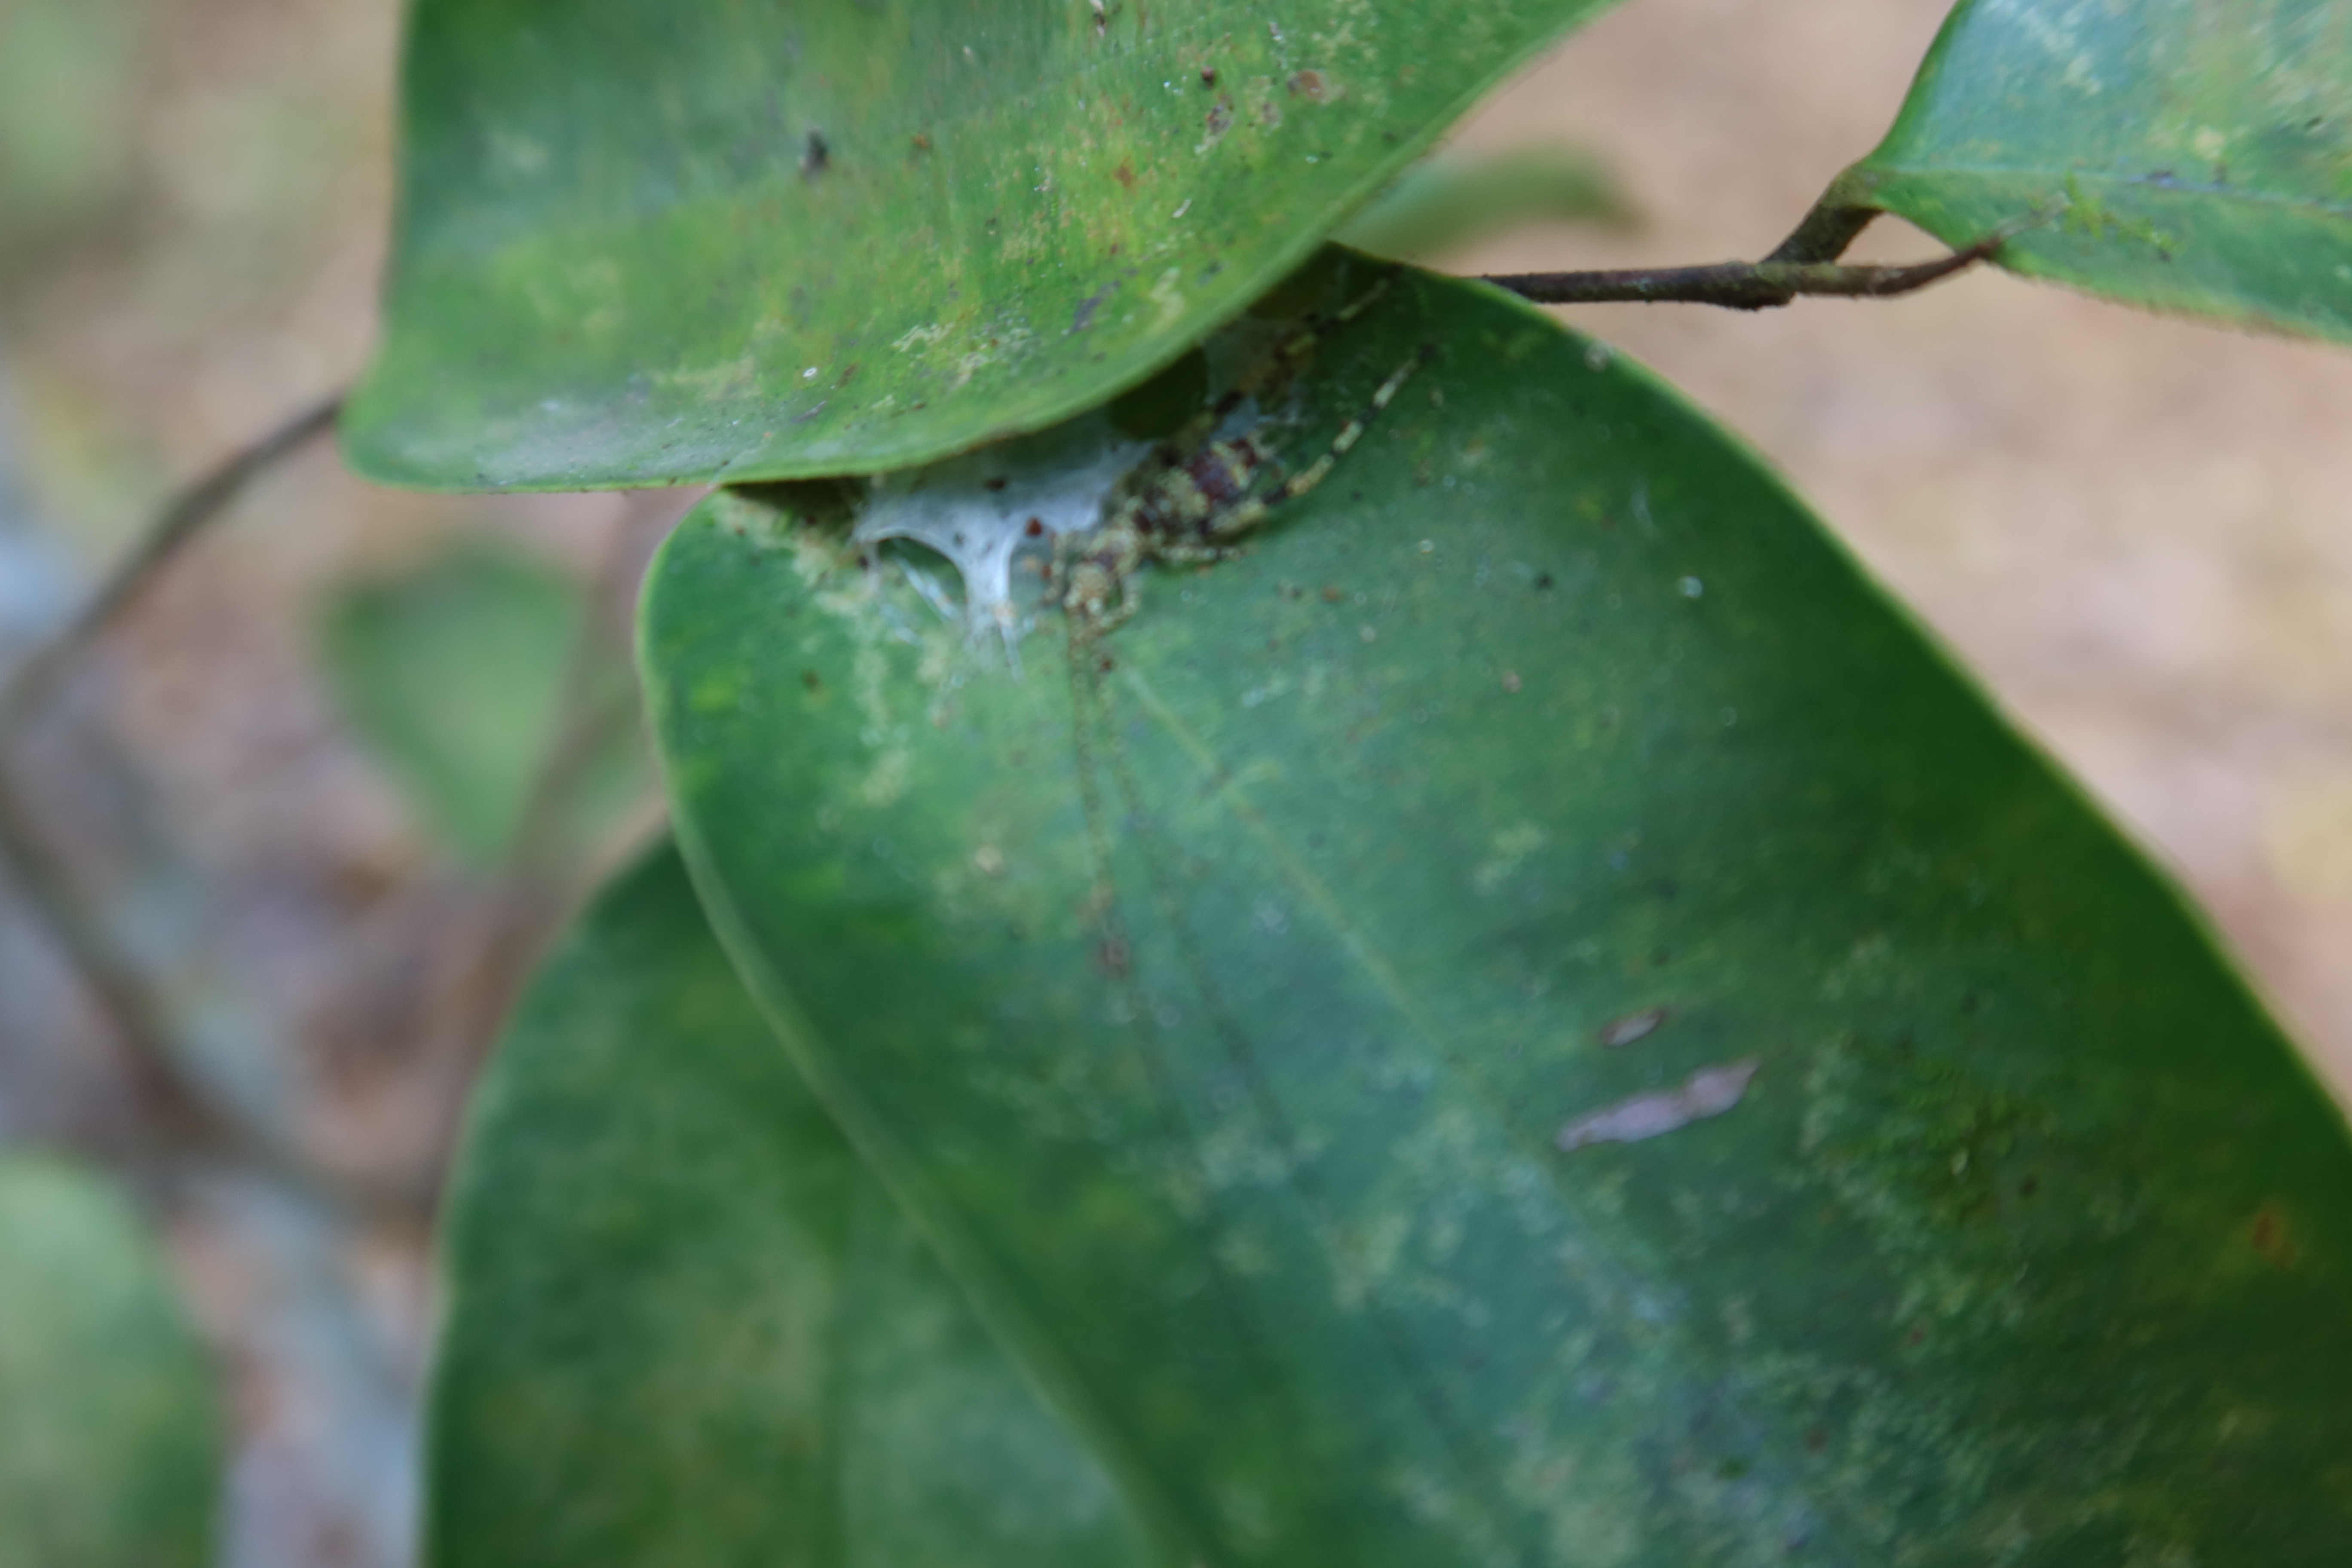
Label: Spiders